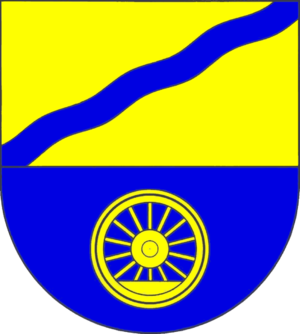
Jübek est une municipalité allemande située dans le land du Schleswig-Holstein et dans l'arrondissement de Schleswig-Flensbourg. En 2015, sa population est de 2 649 habitants.